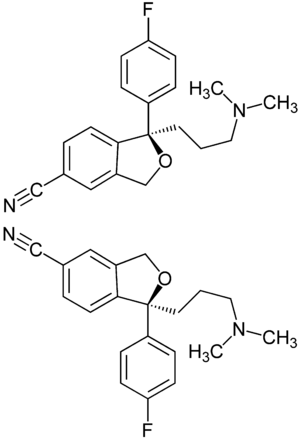
Citalopram
Den kemiske opbygning af citalopram. R-(–)-formen foroven og S-(+)-formen forneden.
Citalopram er et antidepressivum i klassen selektive serotoningenoptagshæmmere. Det blev oprindeligt udviklet af firmaet H. Lundbeck A/S og markedsført under navnet Cipramil®. Patentet udløb dog i 2003 og der produceres nu generiske versioner af flere producenter.